Princess Maria Amelia of Orléans

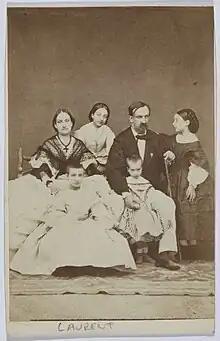
Maria Amelia along with her parents and siblings

Maria Amelia was the second daughter and second child of Antoine, Duke of Montpensier and Infanta Luisa Fernanda, Duchess of Montpensier. Her father was the youngest son of Louis Philippe I and Maria Amalia of Naples and Sicily while her mother was the younger daughter of Ferdinand VII of Spain and Maria Christina of the Two Sicilies. She had nine siblings, of whom only four survived to adulthood.